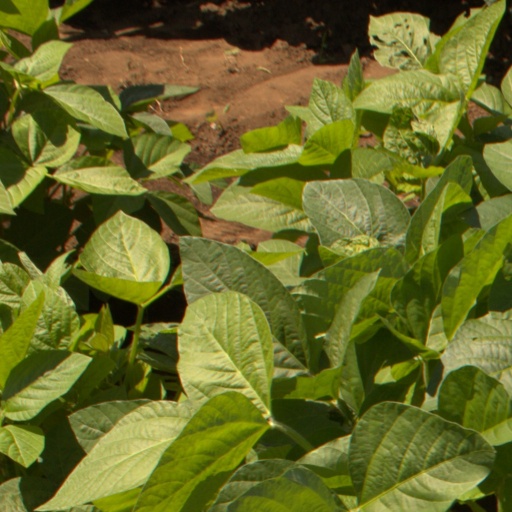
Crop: soybean